Geely Auto

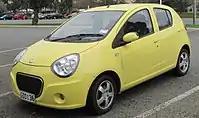
2011 Geely LC in New Zealand

By 1997, the company had completed the construction of relevant factories and initial investment preparations to enter the automobile industry. This made Geely the first private automobile company in China, whereas other carmakers are state-owned enterprises such as Chery. Geely's first car, the Geely Haoqing, rolled off the assembly line in Linhai, Zhejiang on 8 August 1998. The Haoqing is similar to the small Japanese car Daihatsu Charade and is powered by a Daihatsu three-cylinder engine. However, Geely did not obtain its national production license until 9 November 2001, which delayed mass production until 2002. By 2002, the brand was ranked among the top ten in the Chinese automobile market. It also ranked 421st among the "Top 500 Companies in China" and 28th among the "Top 100 Companies in Zhejiang Province".